United States Coast Guard Band

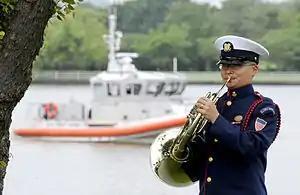
A Coast Guard bandsman warms-up prior to a change-of-command ceremony in 2010.

Lewis J. Buckley assumed command of the Coast Guard Band in 1975 as the group's fifth director. Leading the band for 29 years, until 2004, Buckley retired as the longest-serving conductor of a major military service band in American history.